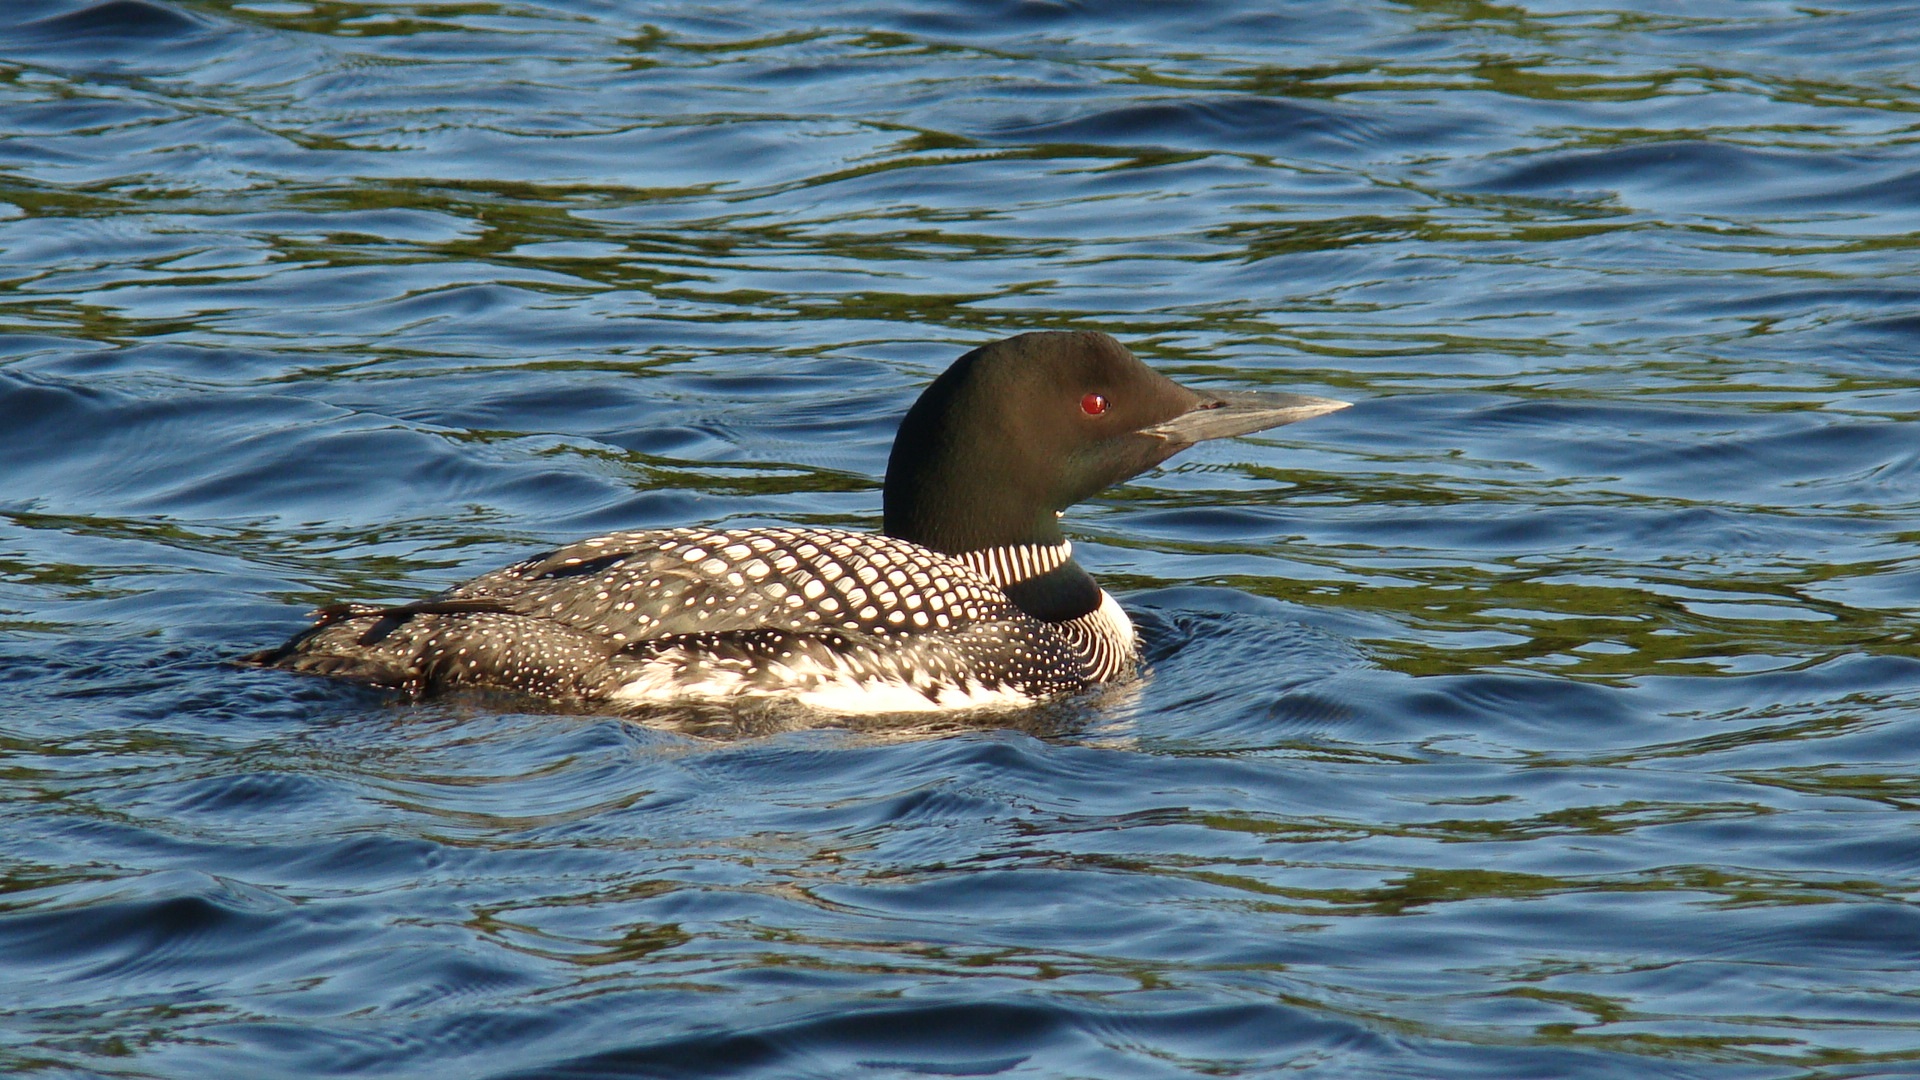
sea, water, bird, wildlife, reflection, beak, fauna, duck, vertebrate, waterfowl, water bird, mallard, mergus, ducks geese and swans, seaduck